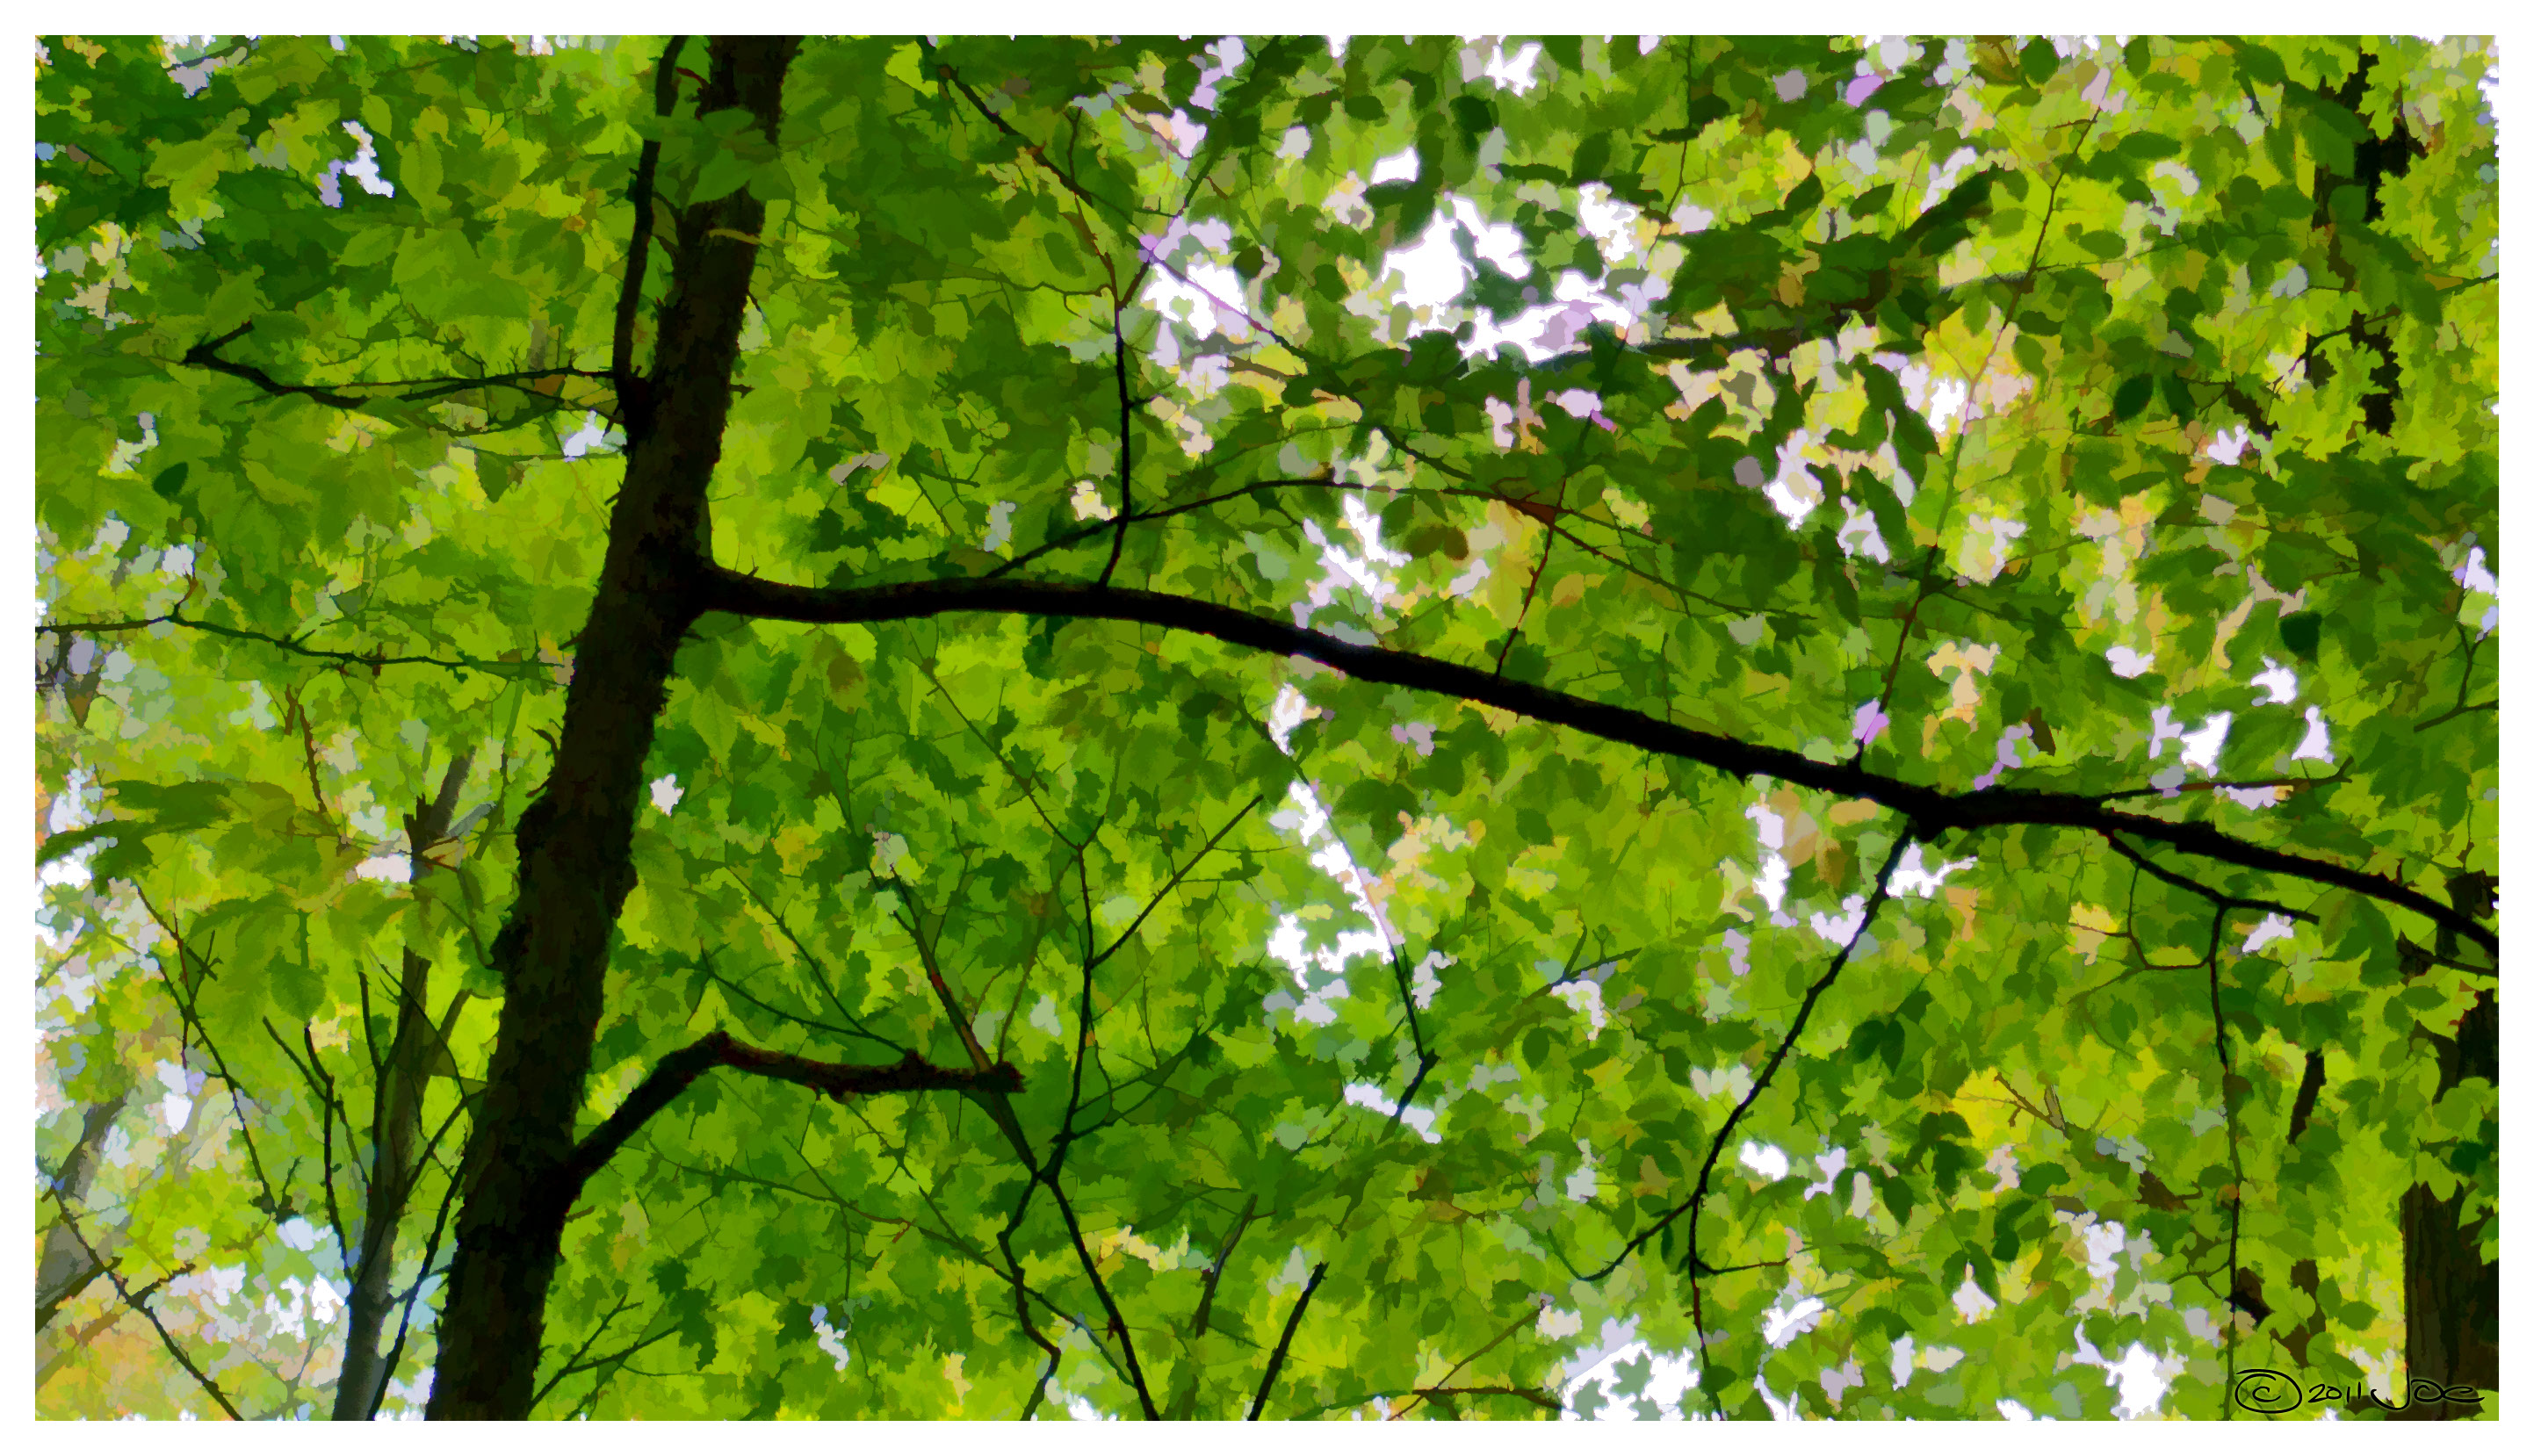
tree, forest, creek, branch, plant, sunlight, leaf, green, birch, falls, deciduous, photowalk, borers, woodland, ecosystem, flowering plant, maidenhair tree, woody plant, land plant